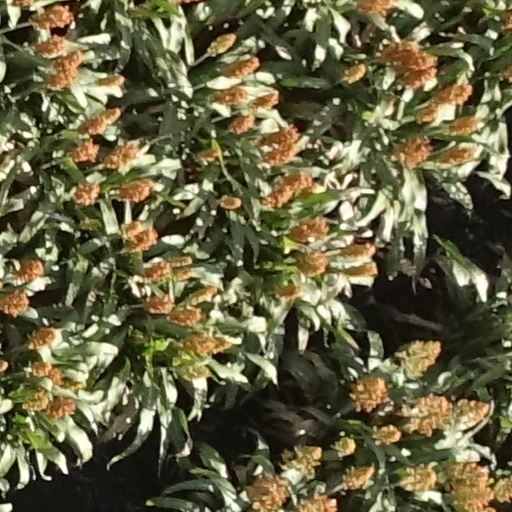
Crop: sorghum